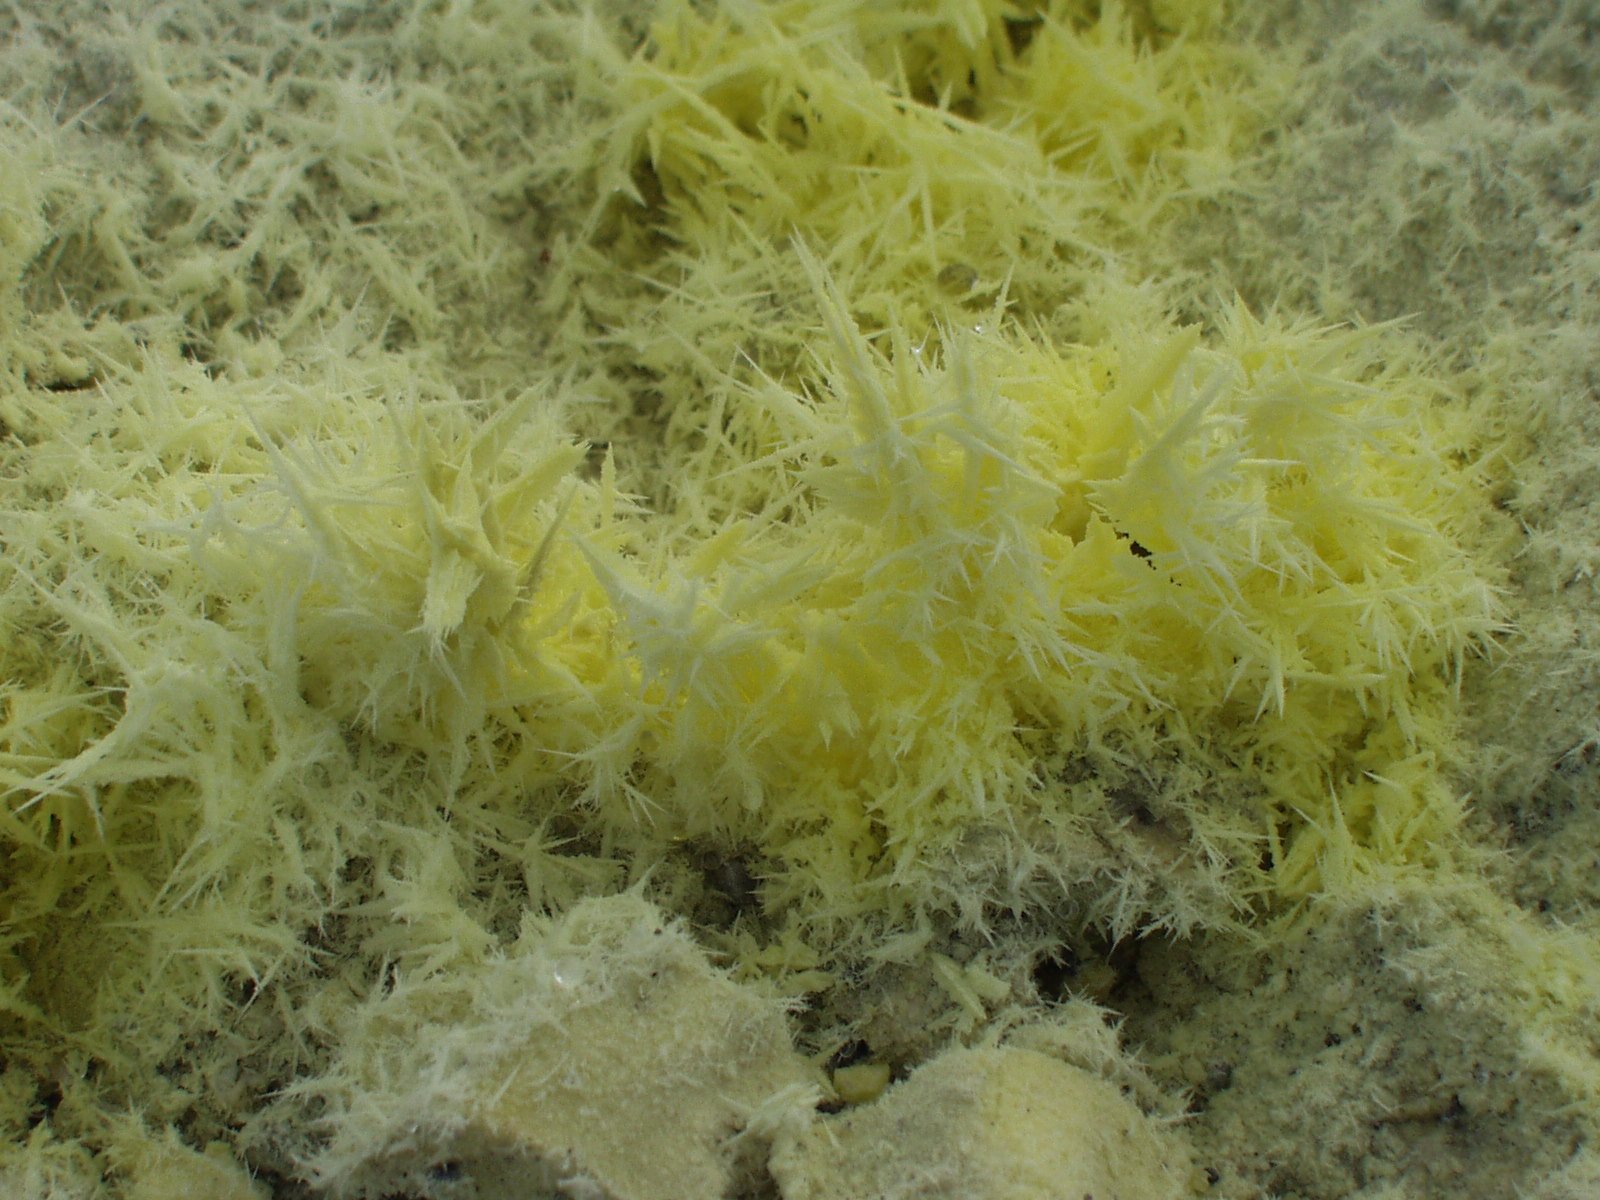
underwater, biology, seaweed, italy, coral, coral reef, invertebrate, reef, algae, volcanic, sicily, sulfur, crystals, volcanism, green algae, sea anemone, marine biology, marine invertebrates